Car-free movement

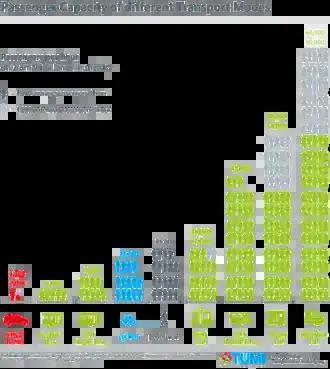
Passenger capacity of different transport modes

Before the twentieth century, cities and towns were usually compact, containing narrow streets busy with human activity. In the early twentieth century, many of these settlements were adapted to accommodate the car with wider roads, more car parking spaces, and lower population densities, with space between urban buildings reserved for automotive use. Lower population densities caused urban sprawl with longer distances between locations. This also brought traffic congestion which made older transport methods unattractive or impractical, and created the conditions for more traffic and sprawl; the car system was "increasingly able to 'drive' out competitors, such as feet, bikes, buses and trains". This process led to changes in urban form and living patterns that offered little opportunity for people without a car.